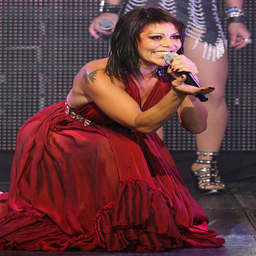
pop artist performs onstage during the launch of her new album .